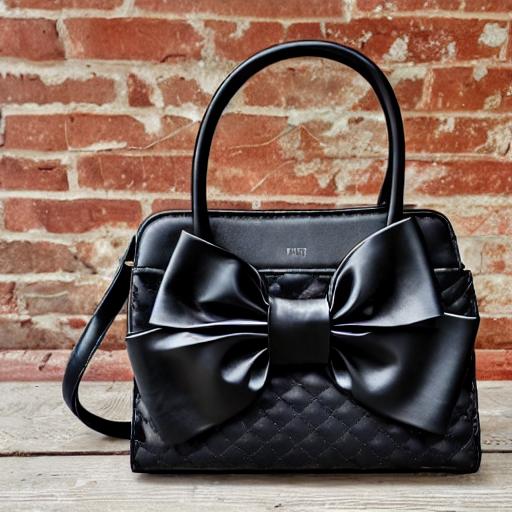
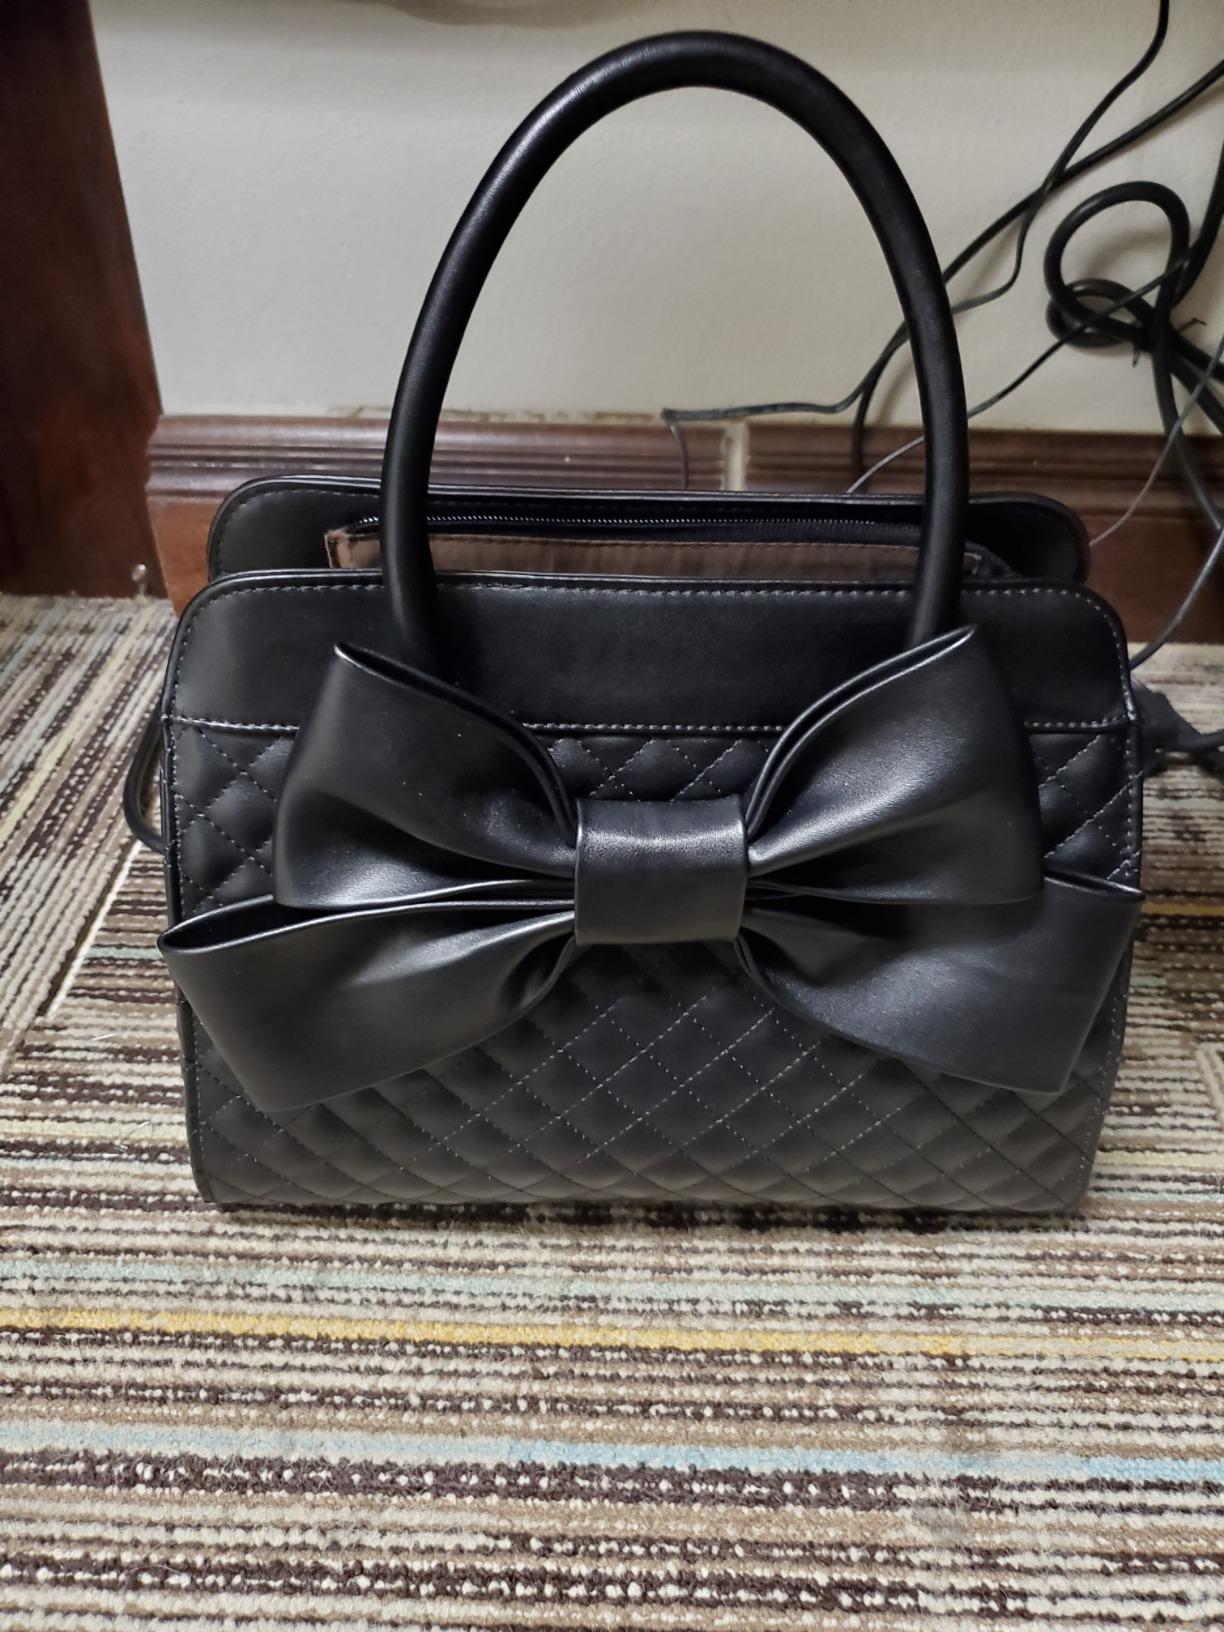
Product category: accessories_handbag
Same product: no